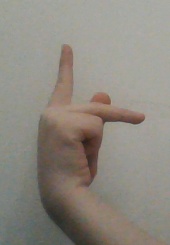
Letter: dha